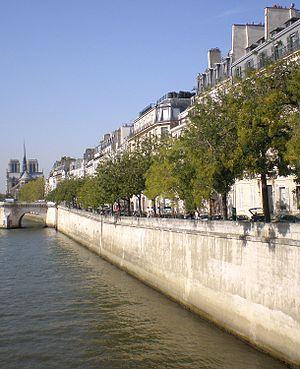
Quai de Béthune - Paris
Le quai de Béthune est un quai situé le long de la Seine sur l'île Saint-Louis dans le 4ᵉ arrondissement de Paris.